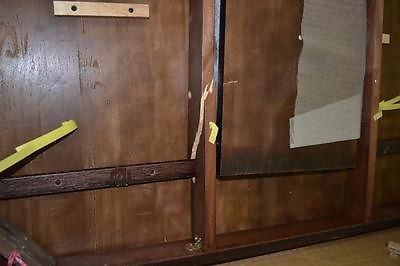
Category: table